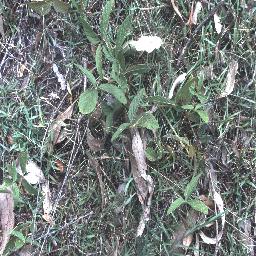
Label: negative